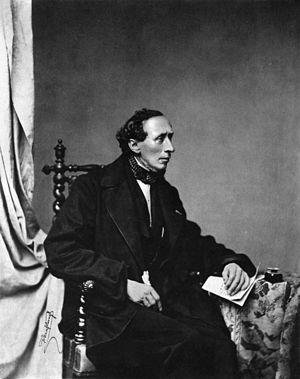
Franz Seraph Hanfstaengl, né le 1ᵉʳ mars 1804 à Baiernrain près de Bad Tölz et mort le 18 avril 1877 à Munich, est un peintre, lithographe et photographe allemand.